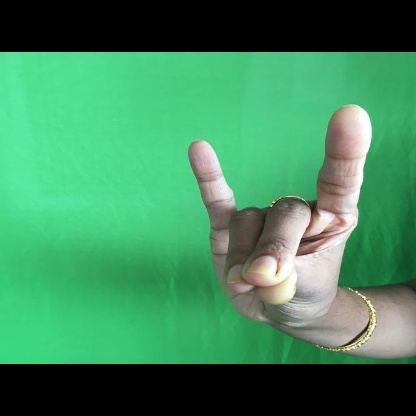
Mudra: Simhamukham